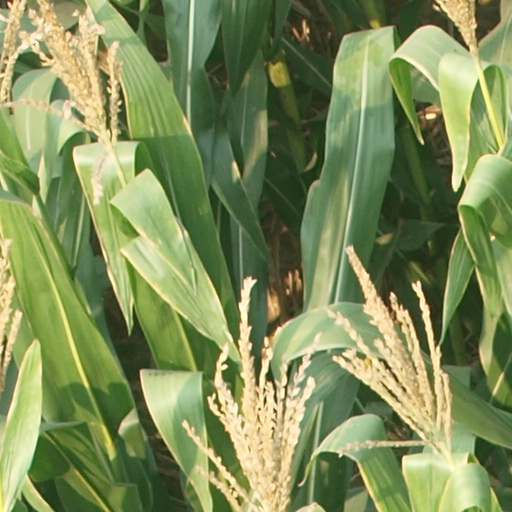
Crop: maize; corn